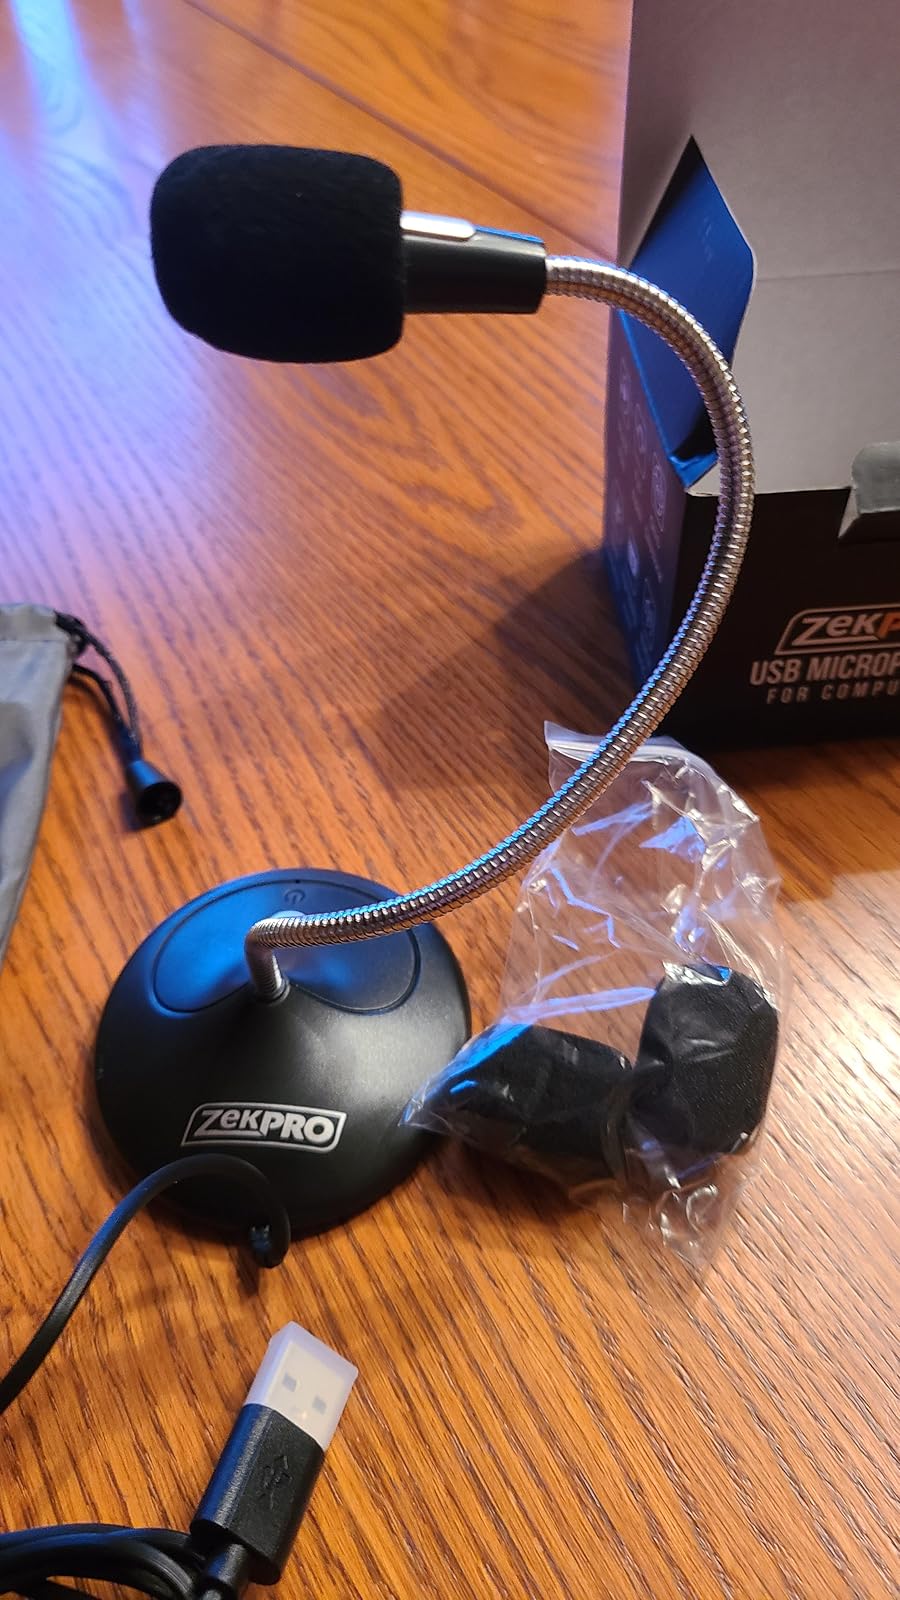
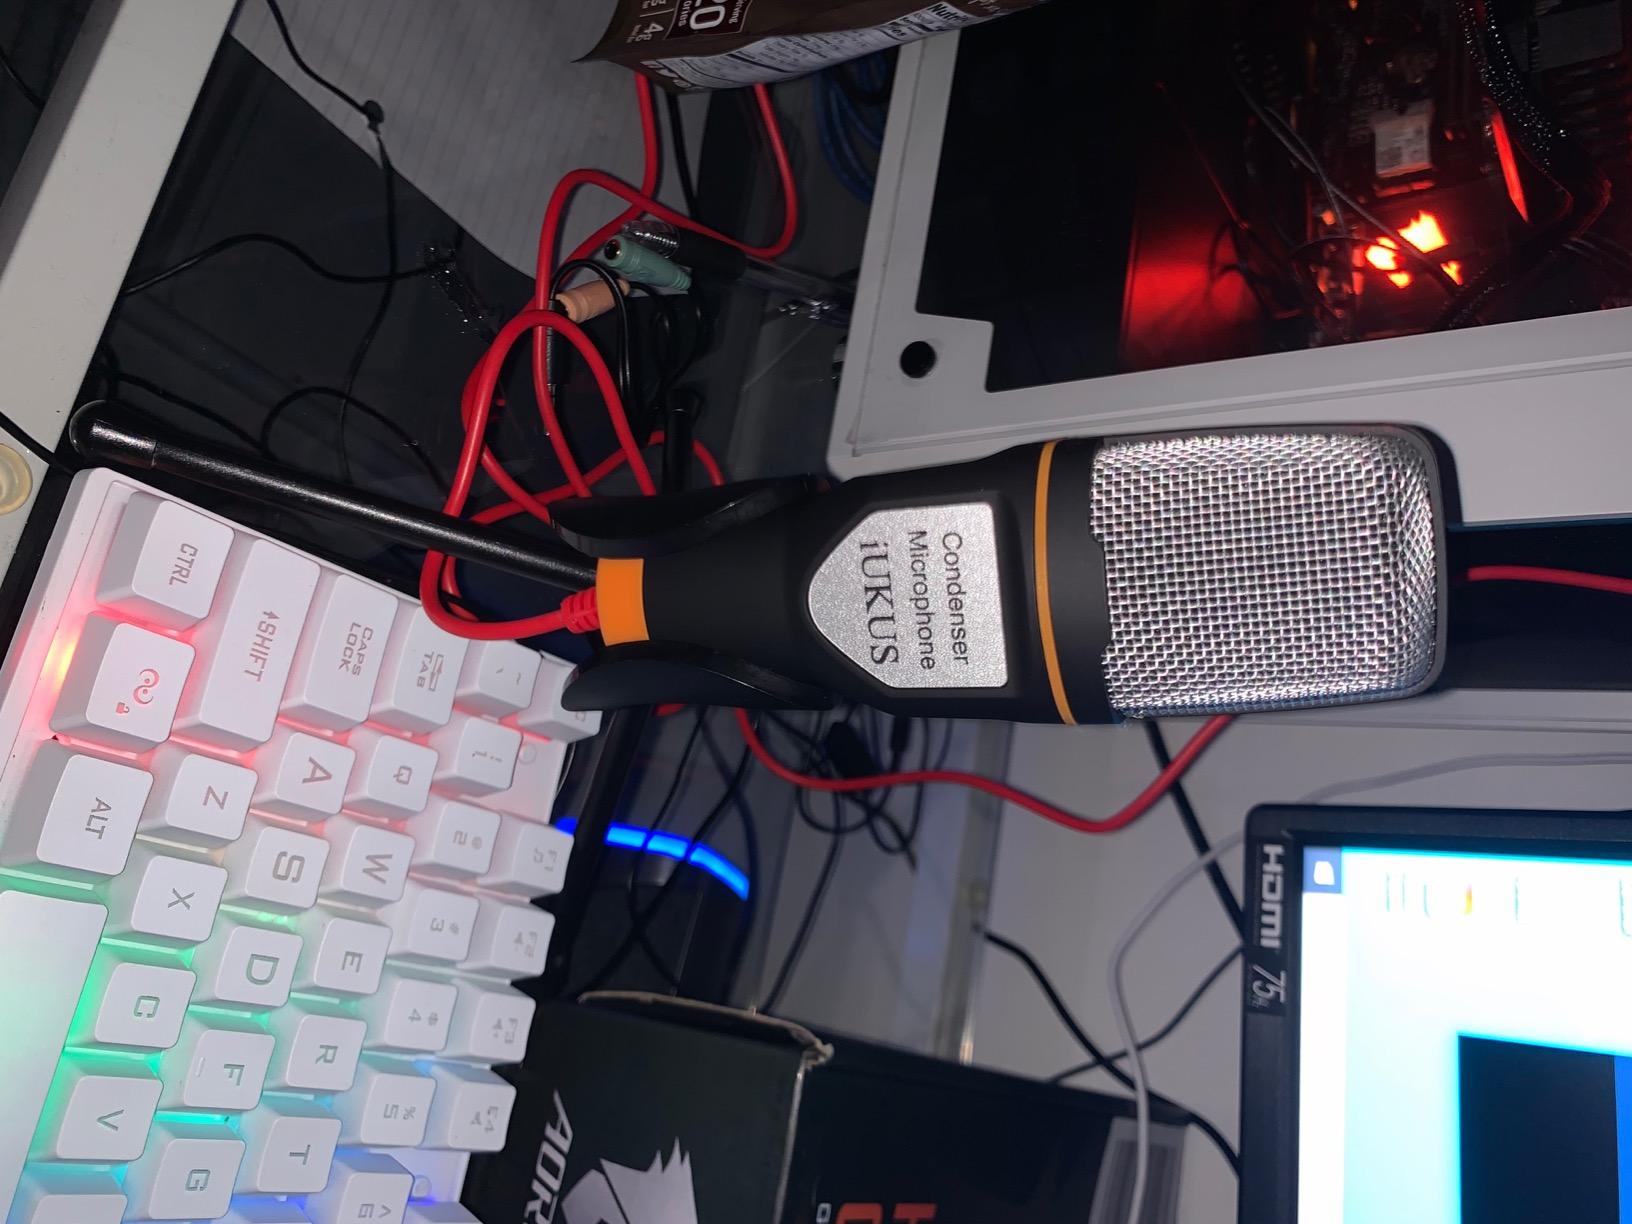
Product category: microphone
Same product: no